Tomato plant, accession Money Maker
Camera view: horizontal (90 deg, fisheye); turntable rotation: 90 degrees
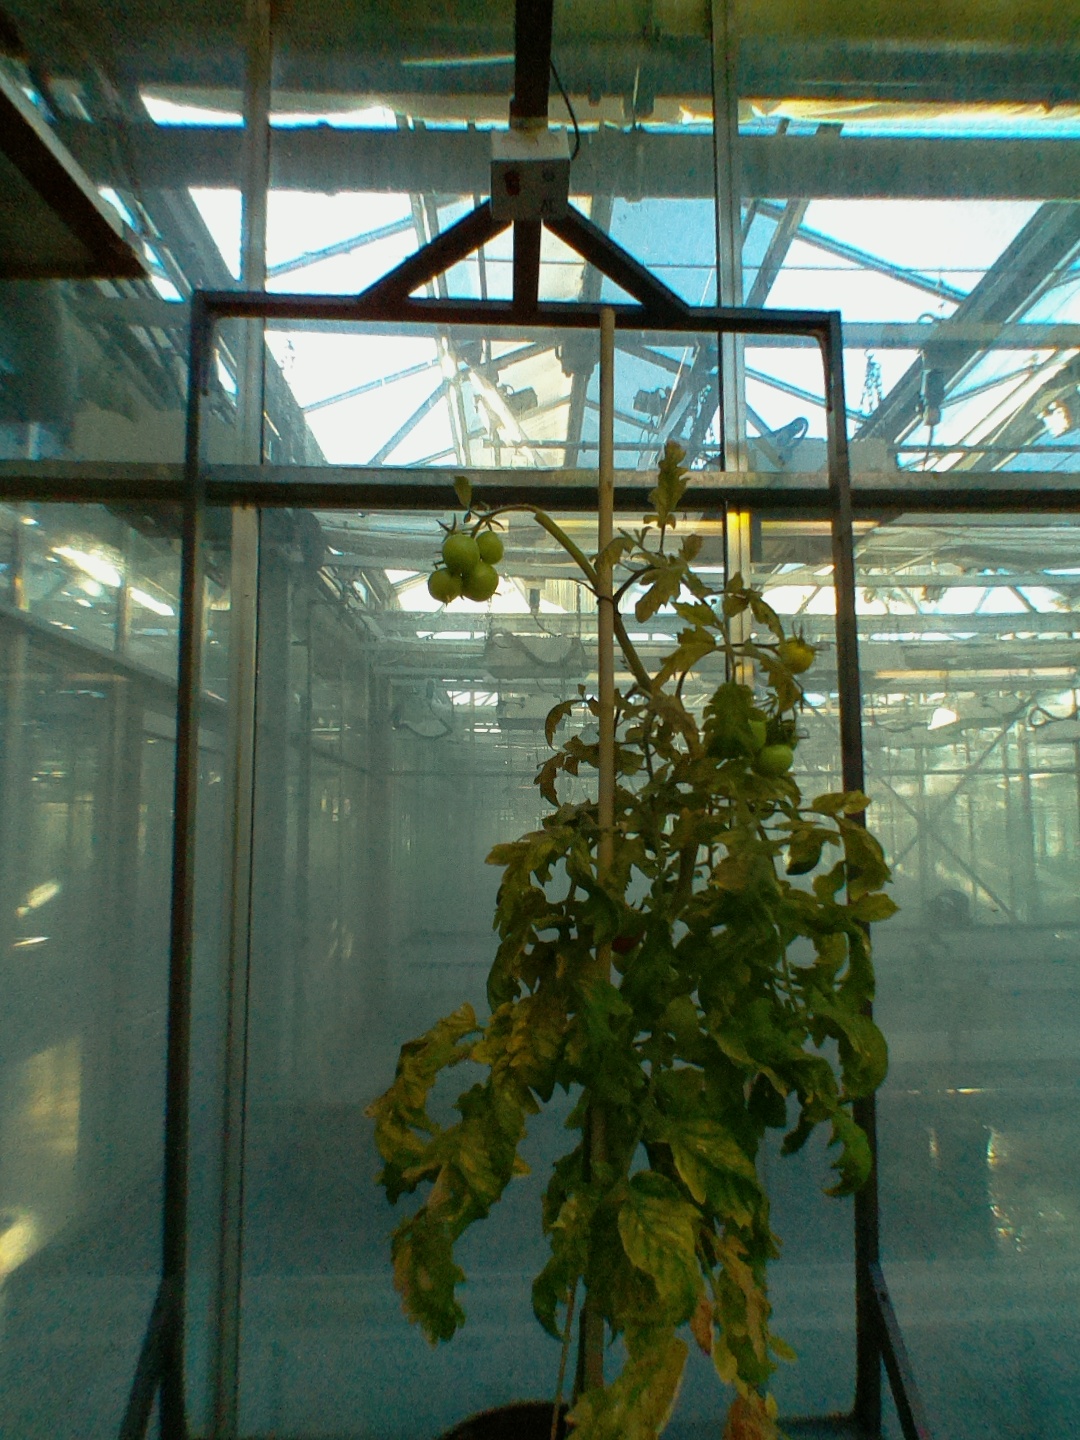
BBCH growth stage 81: 10%-20% of fruits show typical fully ripe color